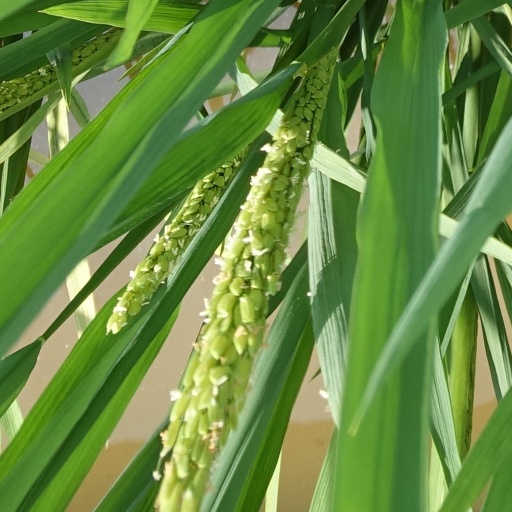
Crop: rice